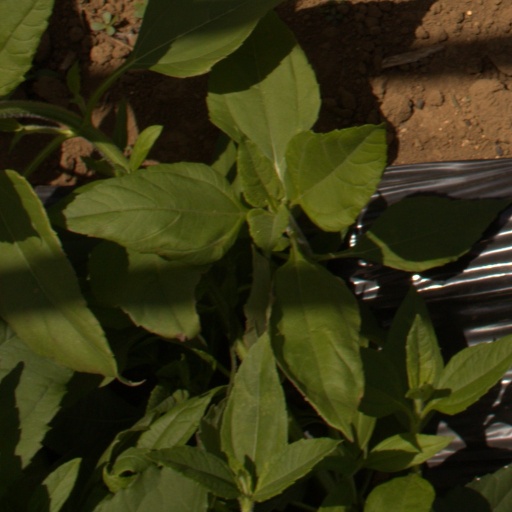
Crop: Jerusalem artichoke